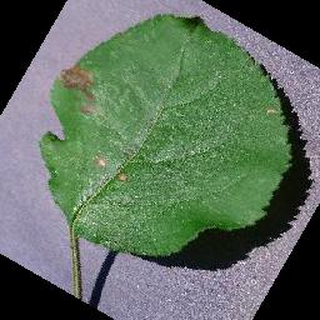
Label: apple_black_rot